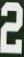
Number: 2